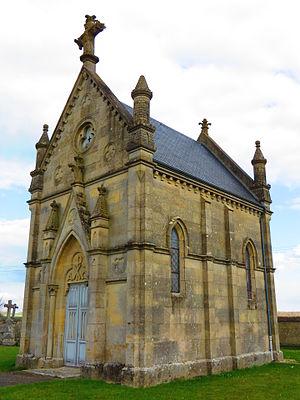
Louppy-le-Château La chapelle du cimetière
Louppy-le-Château est une commune française située dans le département de la Meuse, en région Grand Est.